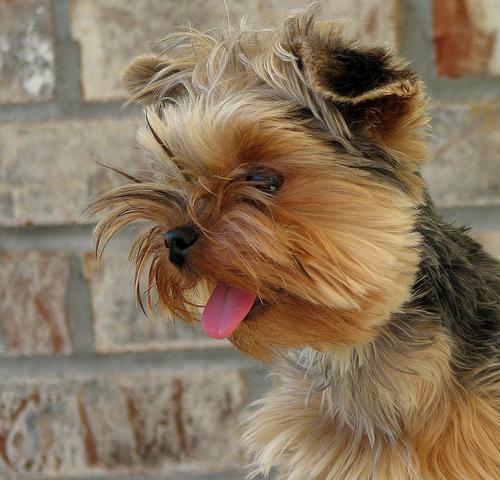
Yorkshire_terrier